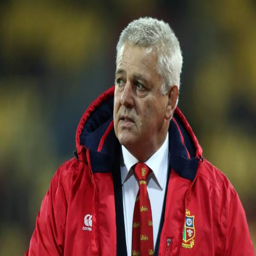
coach watches on as his team warm up a cool evening .